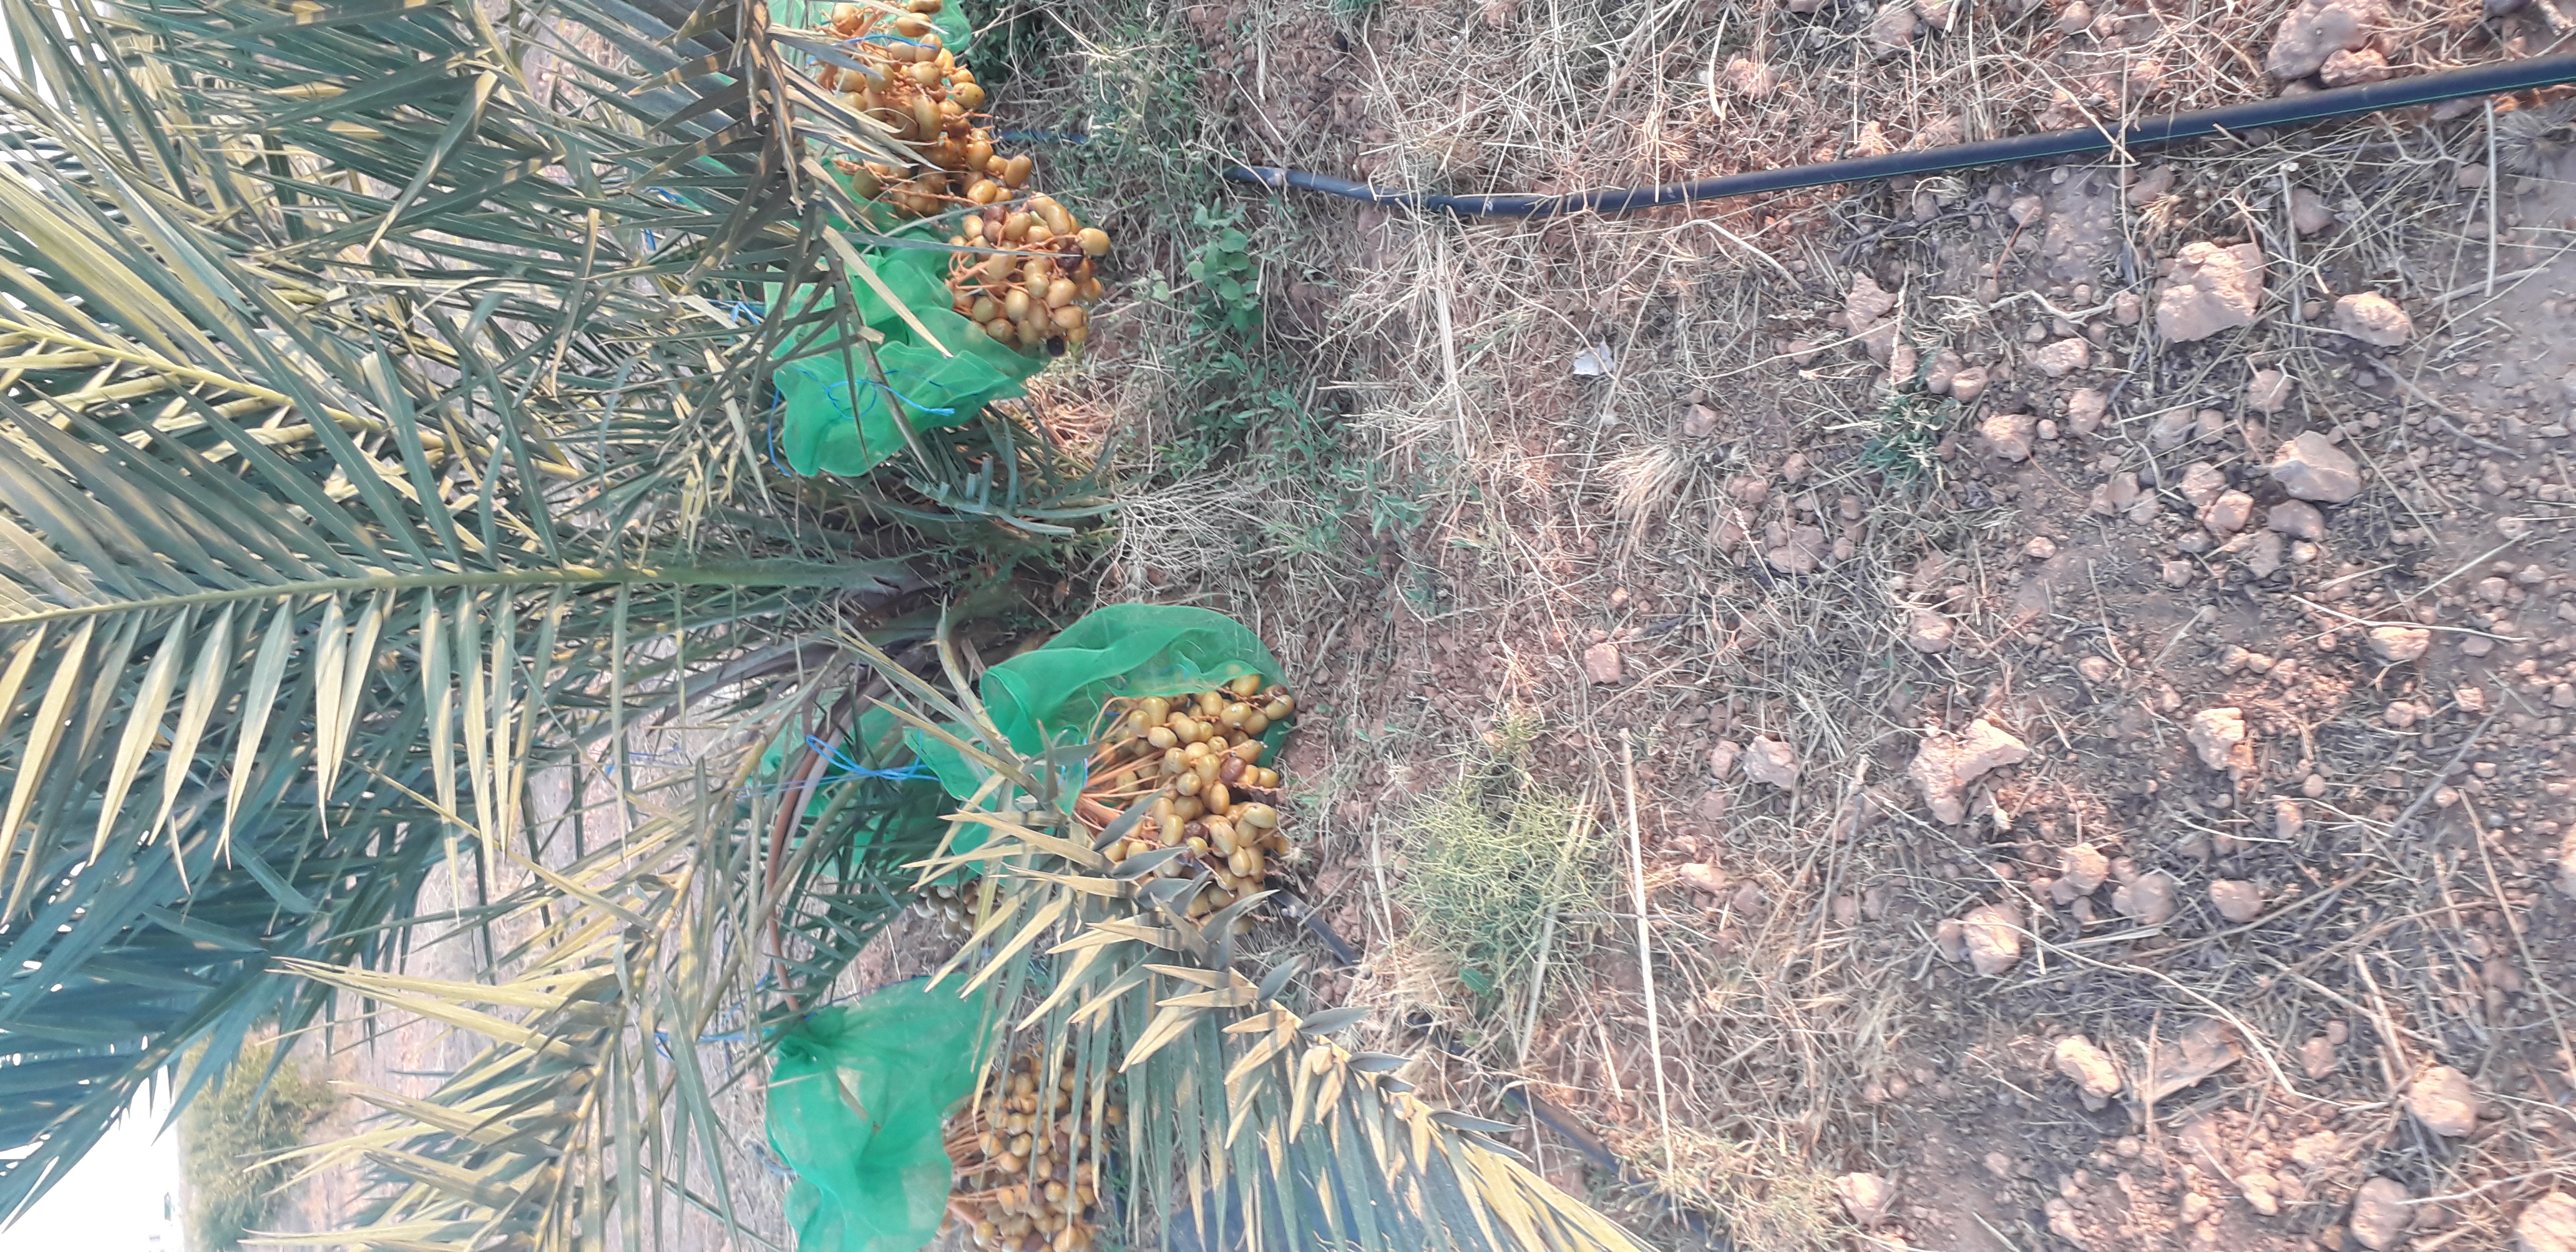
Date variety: Boufagous